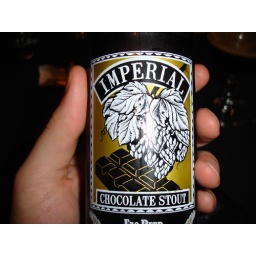
a chocolate bar in each glass